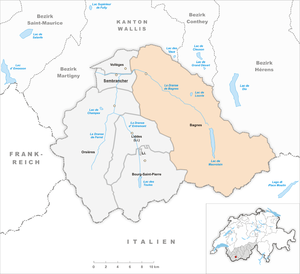
Bagnes est une commune suisse du canton du Valais située dans le district d'Entremont et qui englobe plusieurs villages ; le chef-lieu est Le Châble.